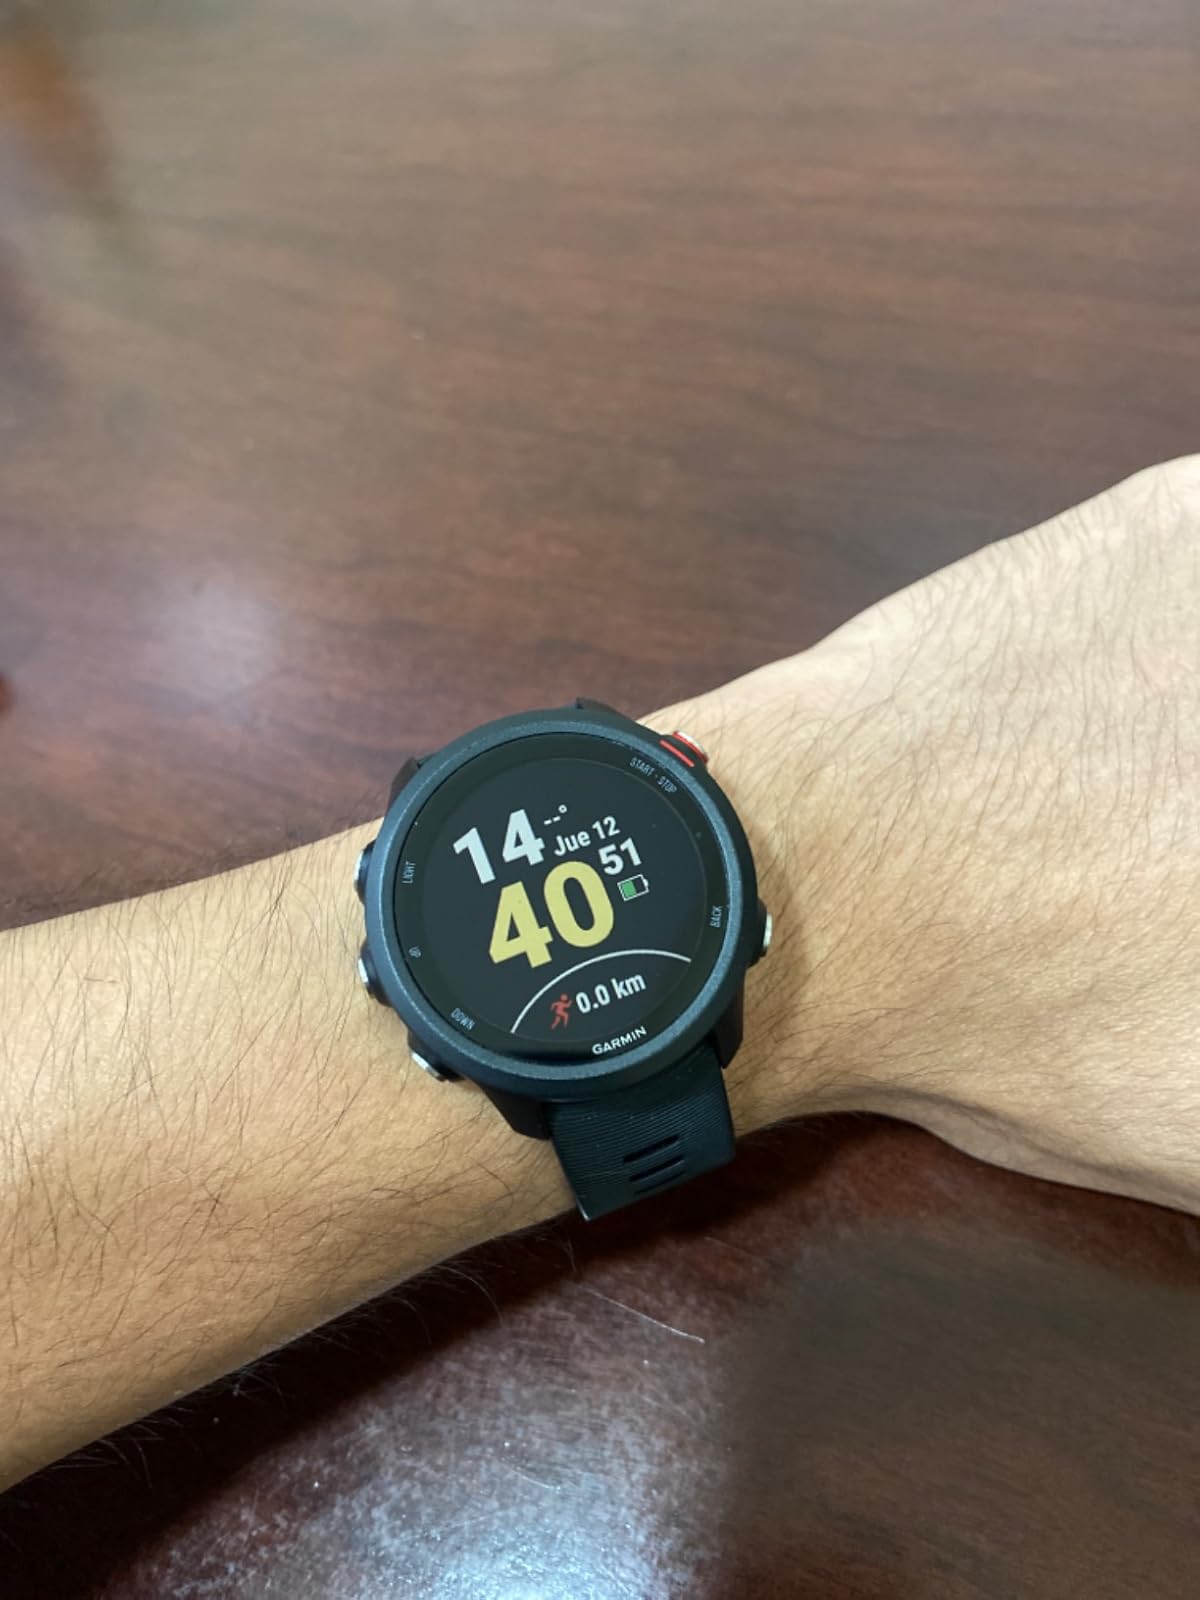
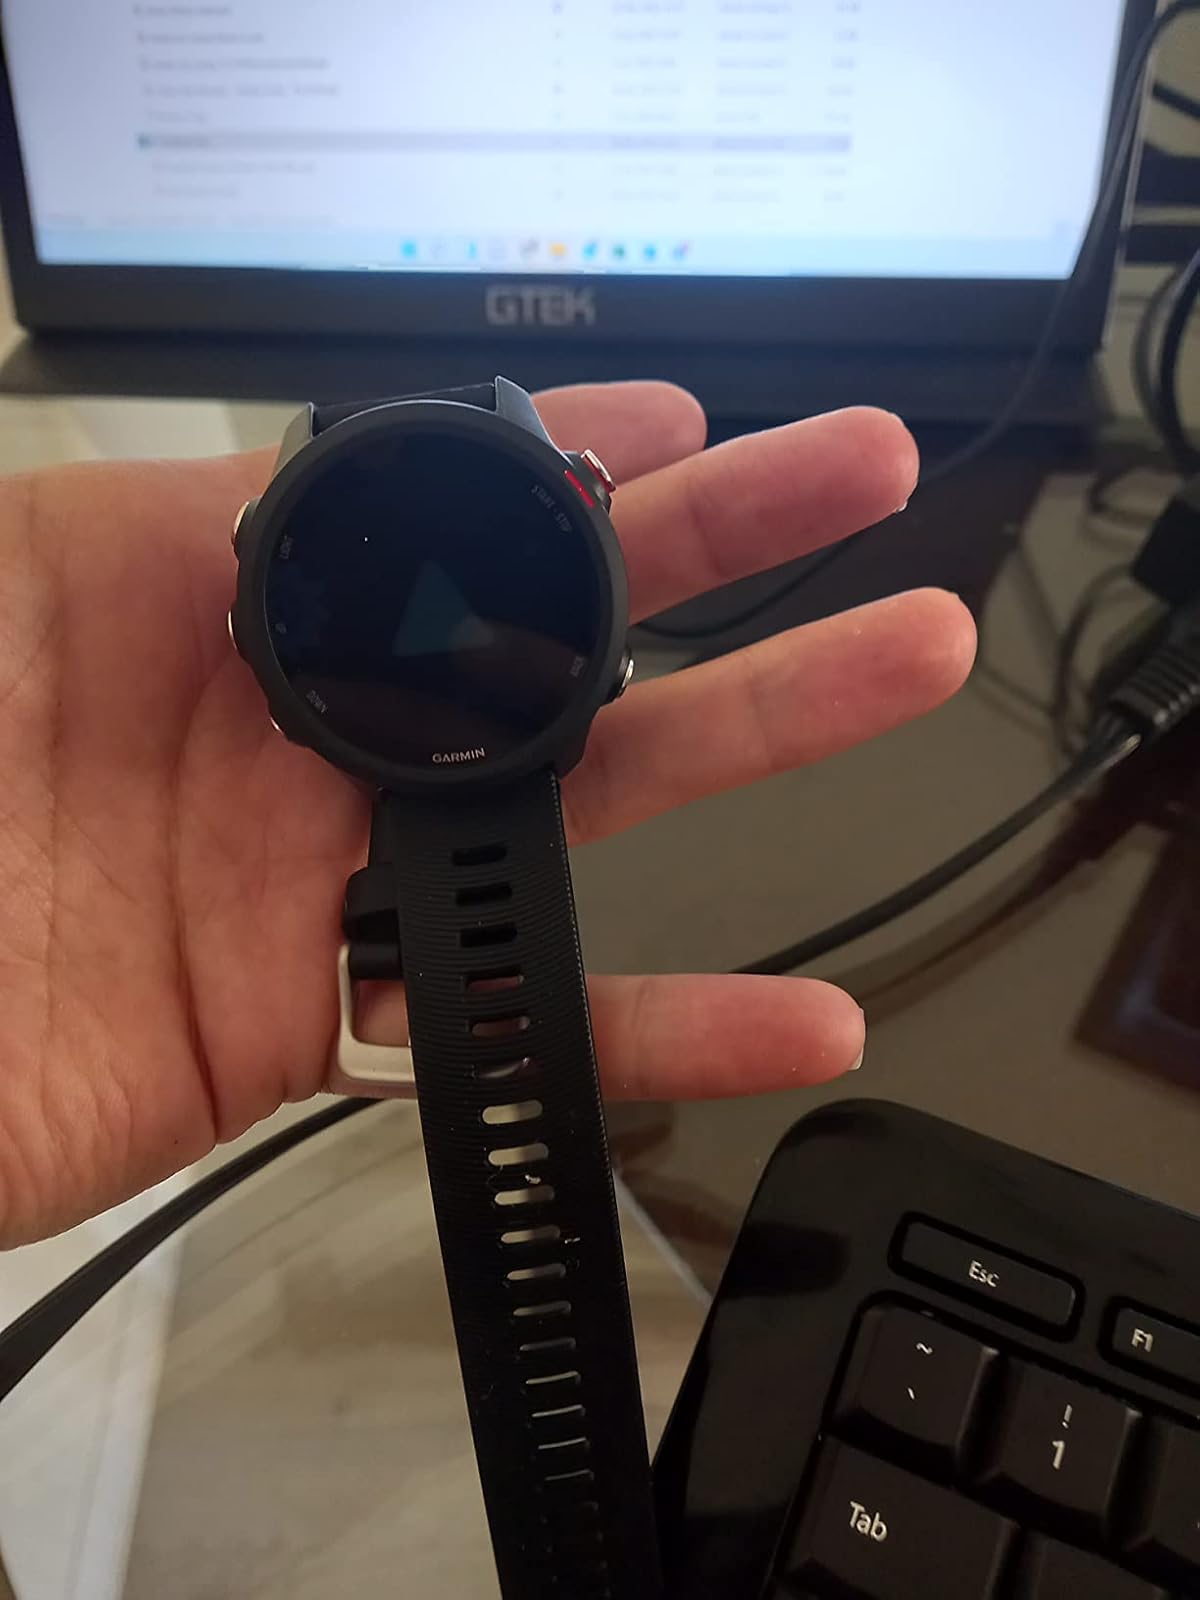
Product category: smartwatch
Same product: yes